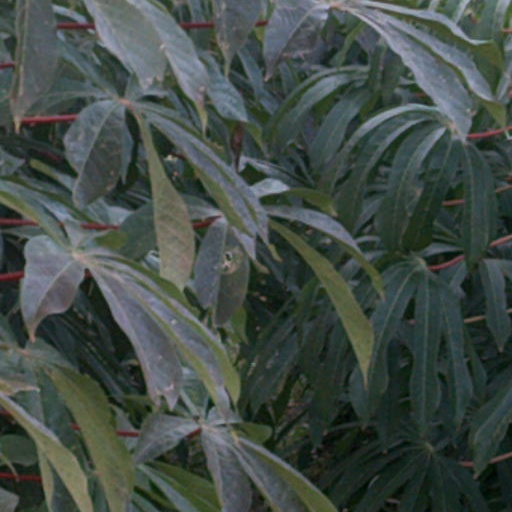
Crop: cassava